Glanzenberg Castle

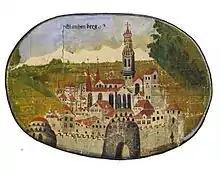
Glanzenberg Castle in 1727

Glanzenberg Castle ( or ) is a ruined castle in the municipality of Unterengstringen in the Swiss canton of Zurich. It is a Swiss heritage site of national significance.